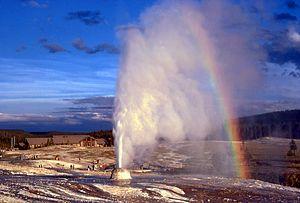
Beehive Geyser est un geyser de type « cône » situé dans le Upper Geyser Basin dans le parc national de Yellowstone aux États-Unis. Son cône de 1,2 m de haut ressemble à une ruche, d'où le nom du geyser. Beehive's Indicator est un petit geyser situé à environ 3 mètres de Beehive.